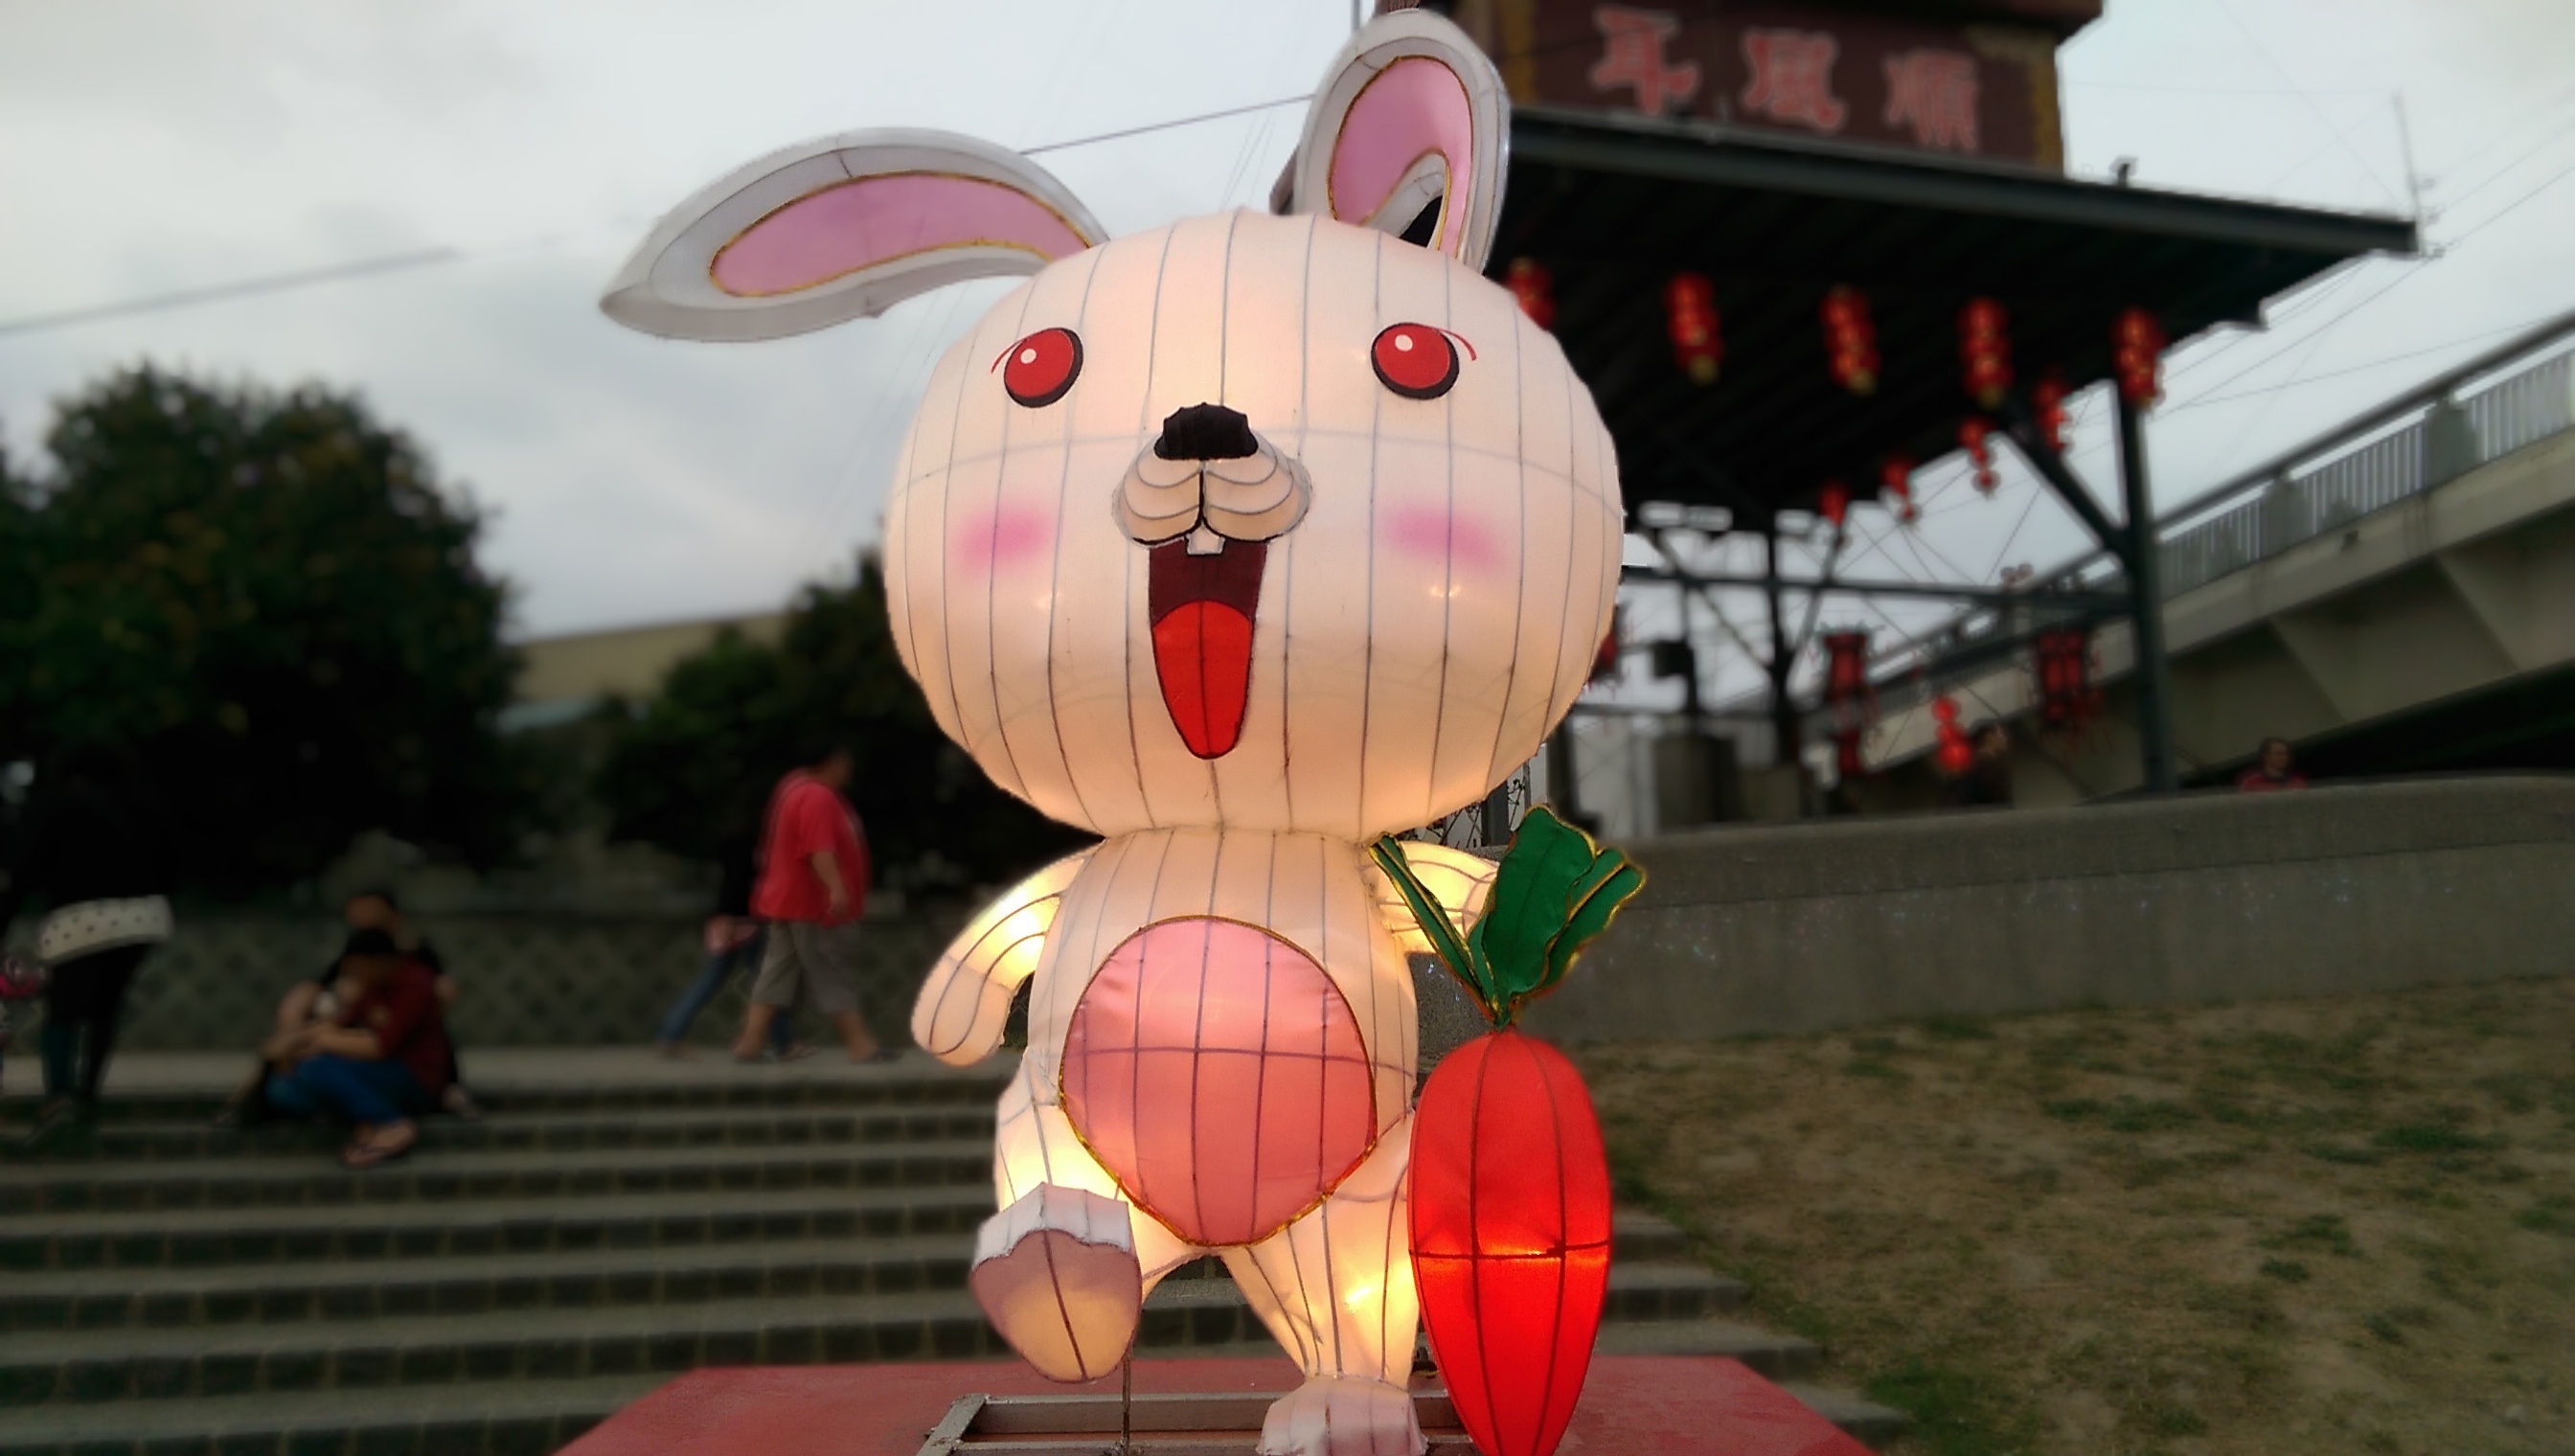
flower, toy, rabbit, mascot, anime, the lantern festival